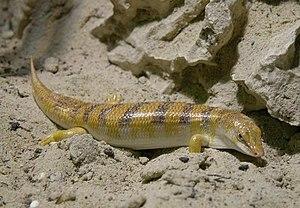
Le massif du Tibesti est un massif montagneux du Sahara central, situé principalement à l'extrême Nord du Tchad, avec une petite extension dans le Sud de la Libye. Son point culminant, l'Emi Koussi, se trouve au sud du massif et constitue avec 3 415 mètres d'altitude à la fois le plus haut sommet du Tchad et du Sahara. Le Bikku Bitti est pour sa part le sommet le plus élevé de Libye. Le tiers central du massif est d'origine volcanique et se compose notamment de cinq volcans boucliers majeurs surmontés de larges caldeiras : l'Emi Koussi, le Tarso Toon, le Tarso Voon, le Tarso Yega et le Tarso Toussidé. Les importantes coulées de lave ont formé de vastes plateaux qui surmontent des grès du Paléozoïque. Cette activité volcanique, apparue lors de la mise en place d'un point chaud durant l'Oligocène, s'est prolongée par endroits jusqu'à l'Holocène et se traduit encore par des fumerolles, des sources chaudes, des mares de boue ou encore des dépôts de natron et de soufre. L'érosion a formé des aiguilles volcaniques et entaillé des gorges au fond desquelles coulent des cours d'eau au débit irrégulier qui se perdent rapidement dans les sables du désert.
Scincus scincus, le Poisson de sable ou Scinque officinal, est une espèce de sauriens de la famille des Scincidae.
Béni Abbès est une commune de la wilaya de Béchar, située 250 km au sud-ouest de Béchar et à 1 200 km au sud-ouest d'Alger, depuis 2015 elle est le chef-lieu de la wilaya déléguée de Béni Abbès.